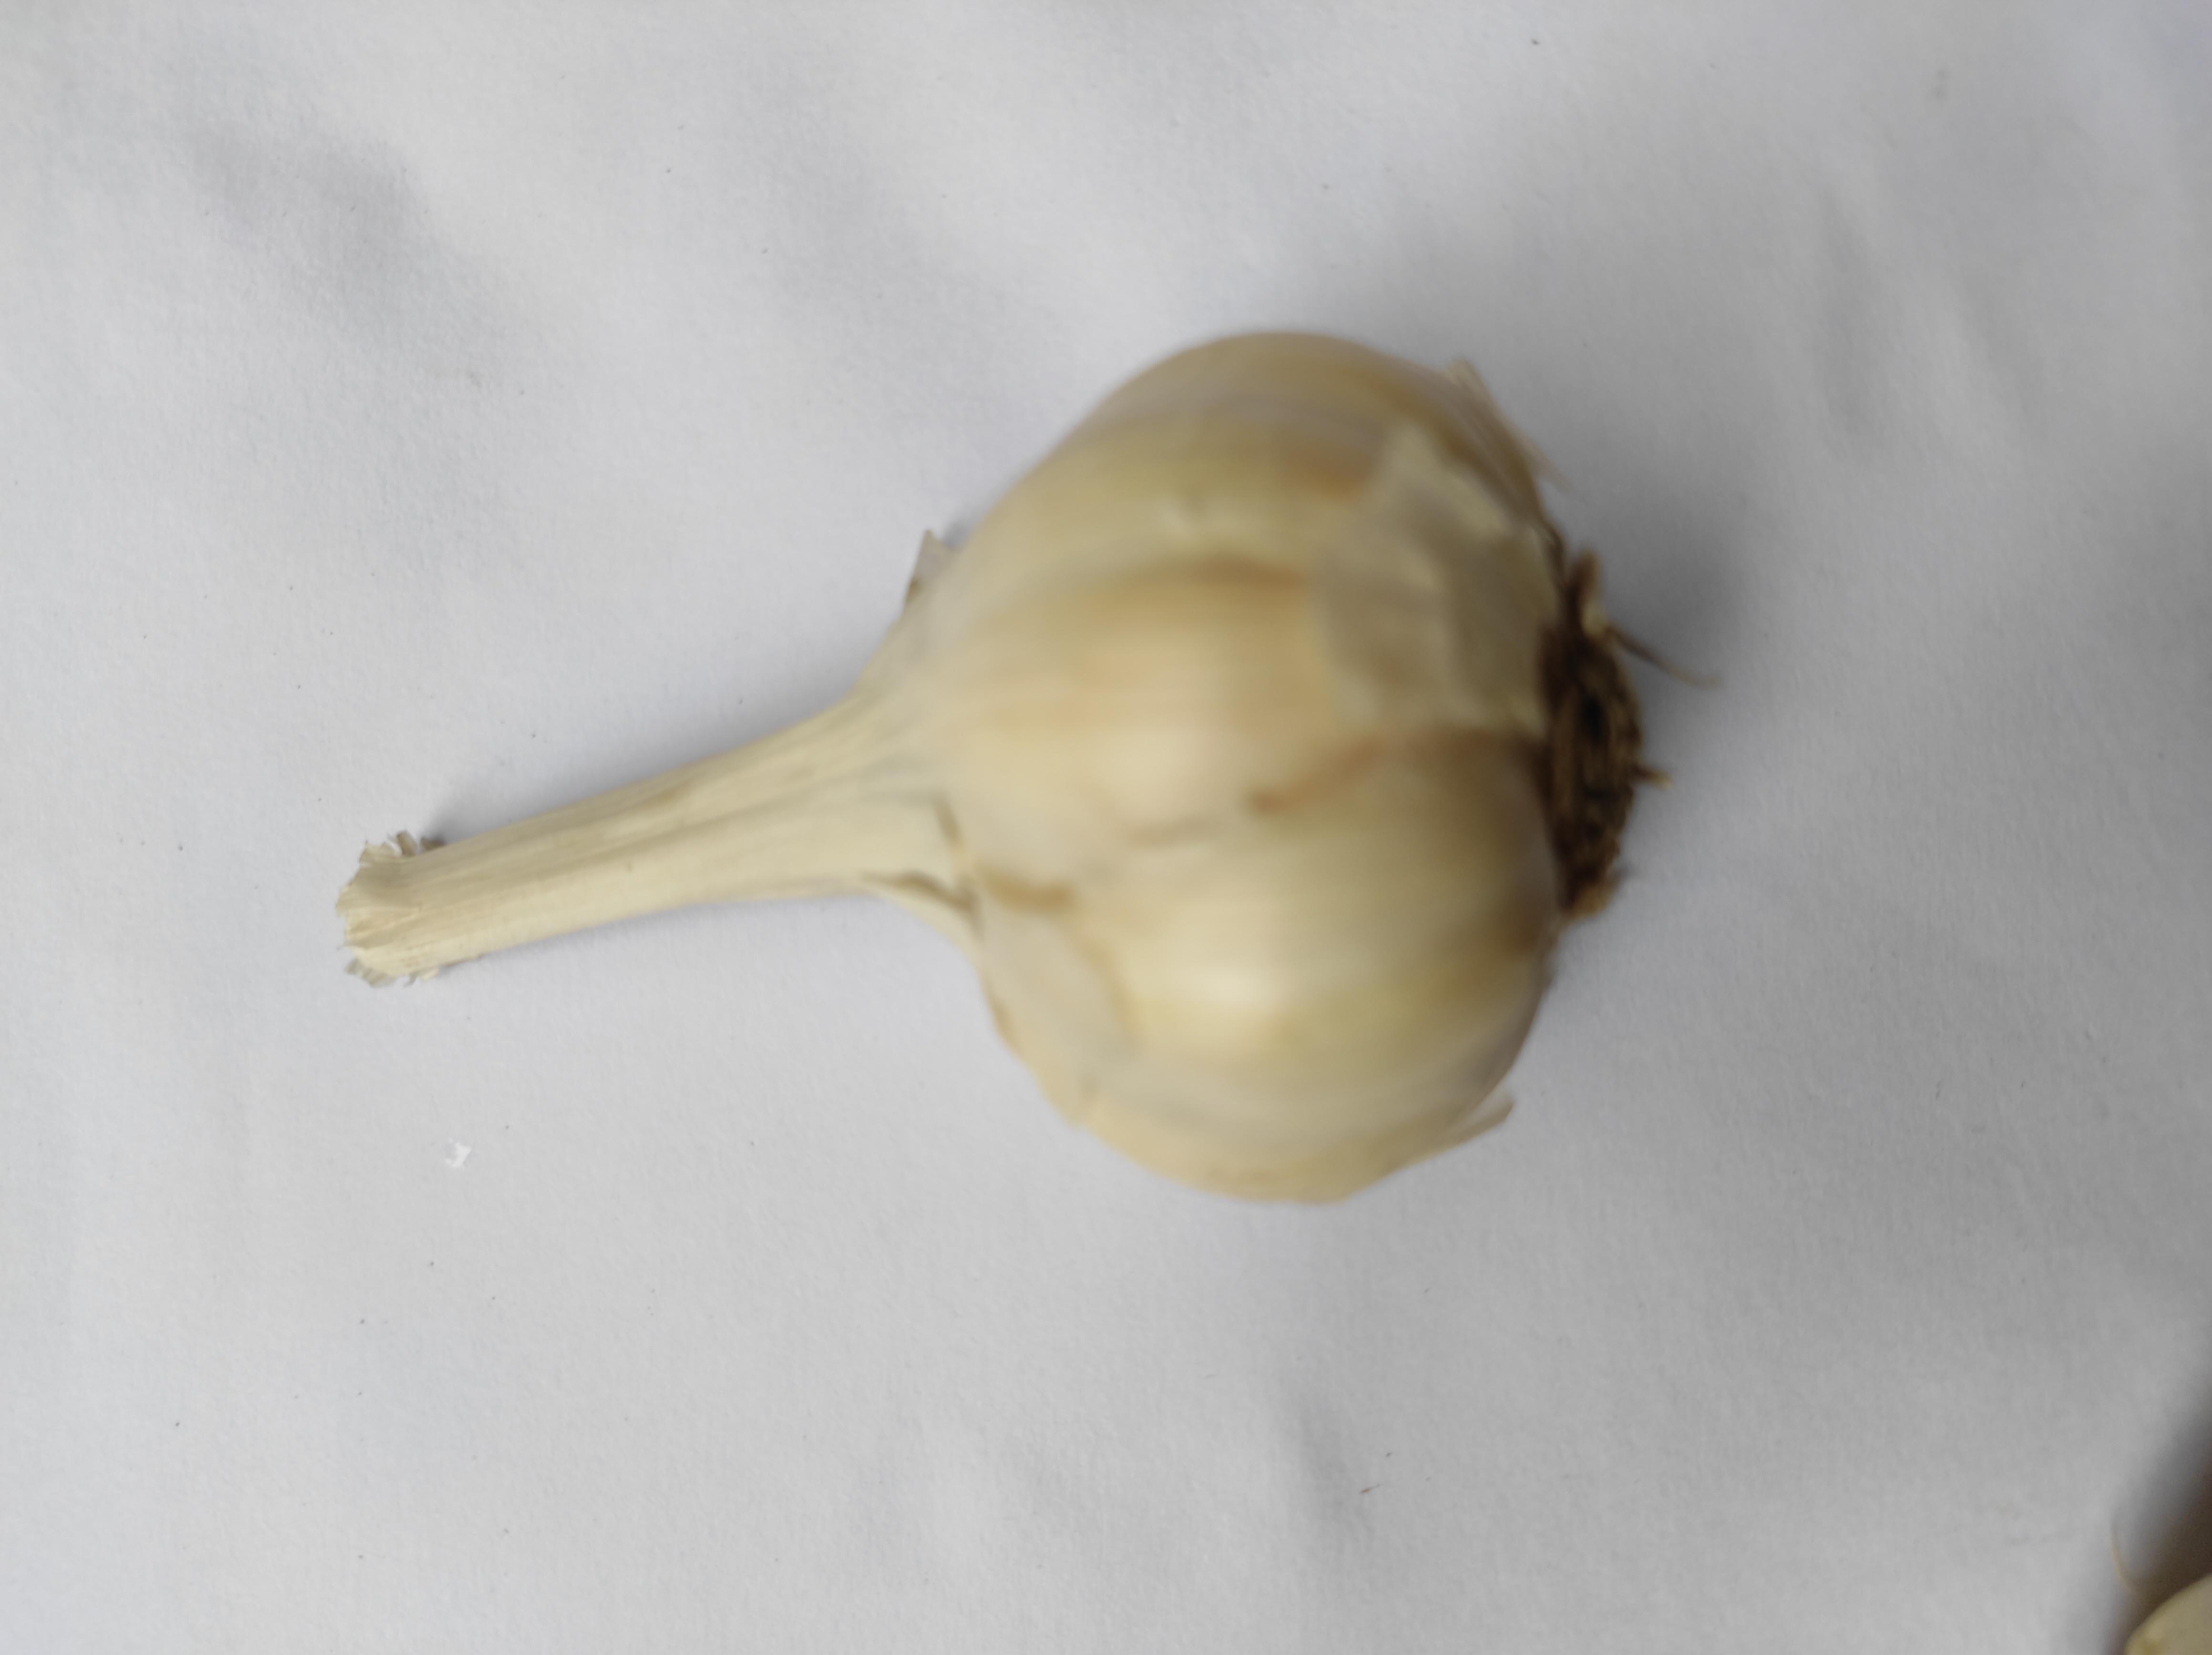
Label: Garlic